1981 National League Division Series

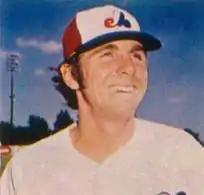
Game 5 winning pitcher Steve Rogers

In Game 5, the defending champions sent their best, Steve Carlton, to the mound against Steve Rogers. Both pitchers kept the game scoreless through four innings. A single and two walks in the top of the fifth loaded the bases for Rogers. In what proved to be the series-winning hit, Rogers singled to center, scoring Larry Parrish and Chris Speier. An RBI double by Parrish in the sixth made it 3–0. That would be all Rogers would need: he allowed only six hits and one walk in a complete-game shutout of the defending world champions. His brilliance led the Expos to the NLCS and their first postseason series win.